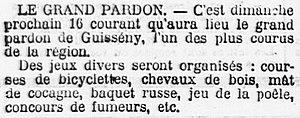
Extrait du journal L'Ouest-Éclair du 14 septembre 1906 présentant le grand pardon de Guissény.
Guissény [giseni] est une commune du département du Finistère, dans la Région Bretagne, en France.